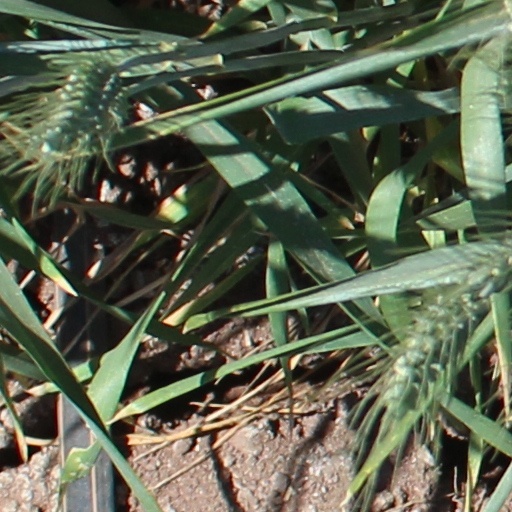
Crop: wheat